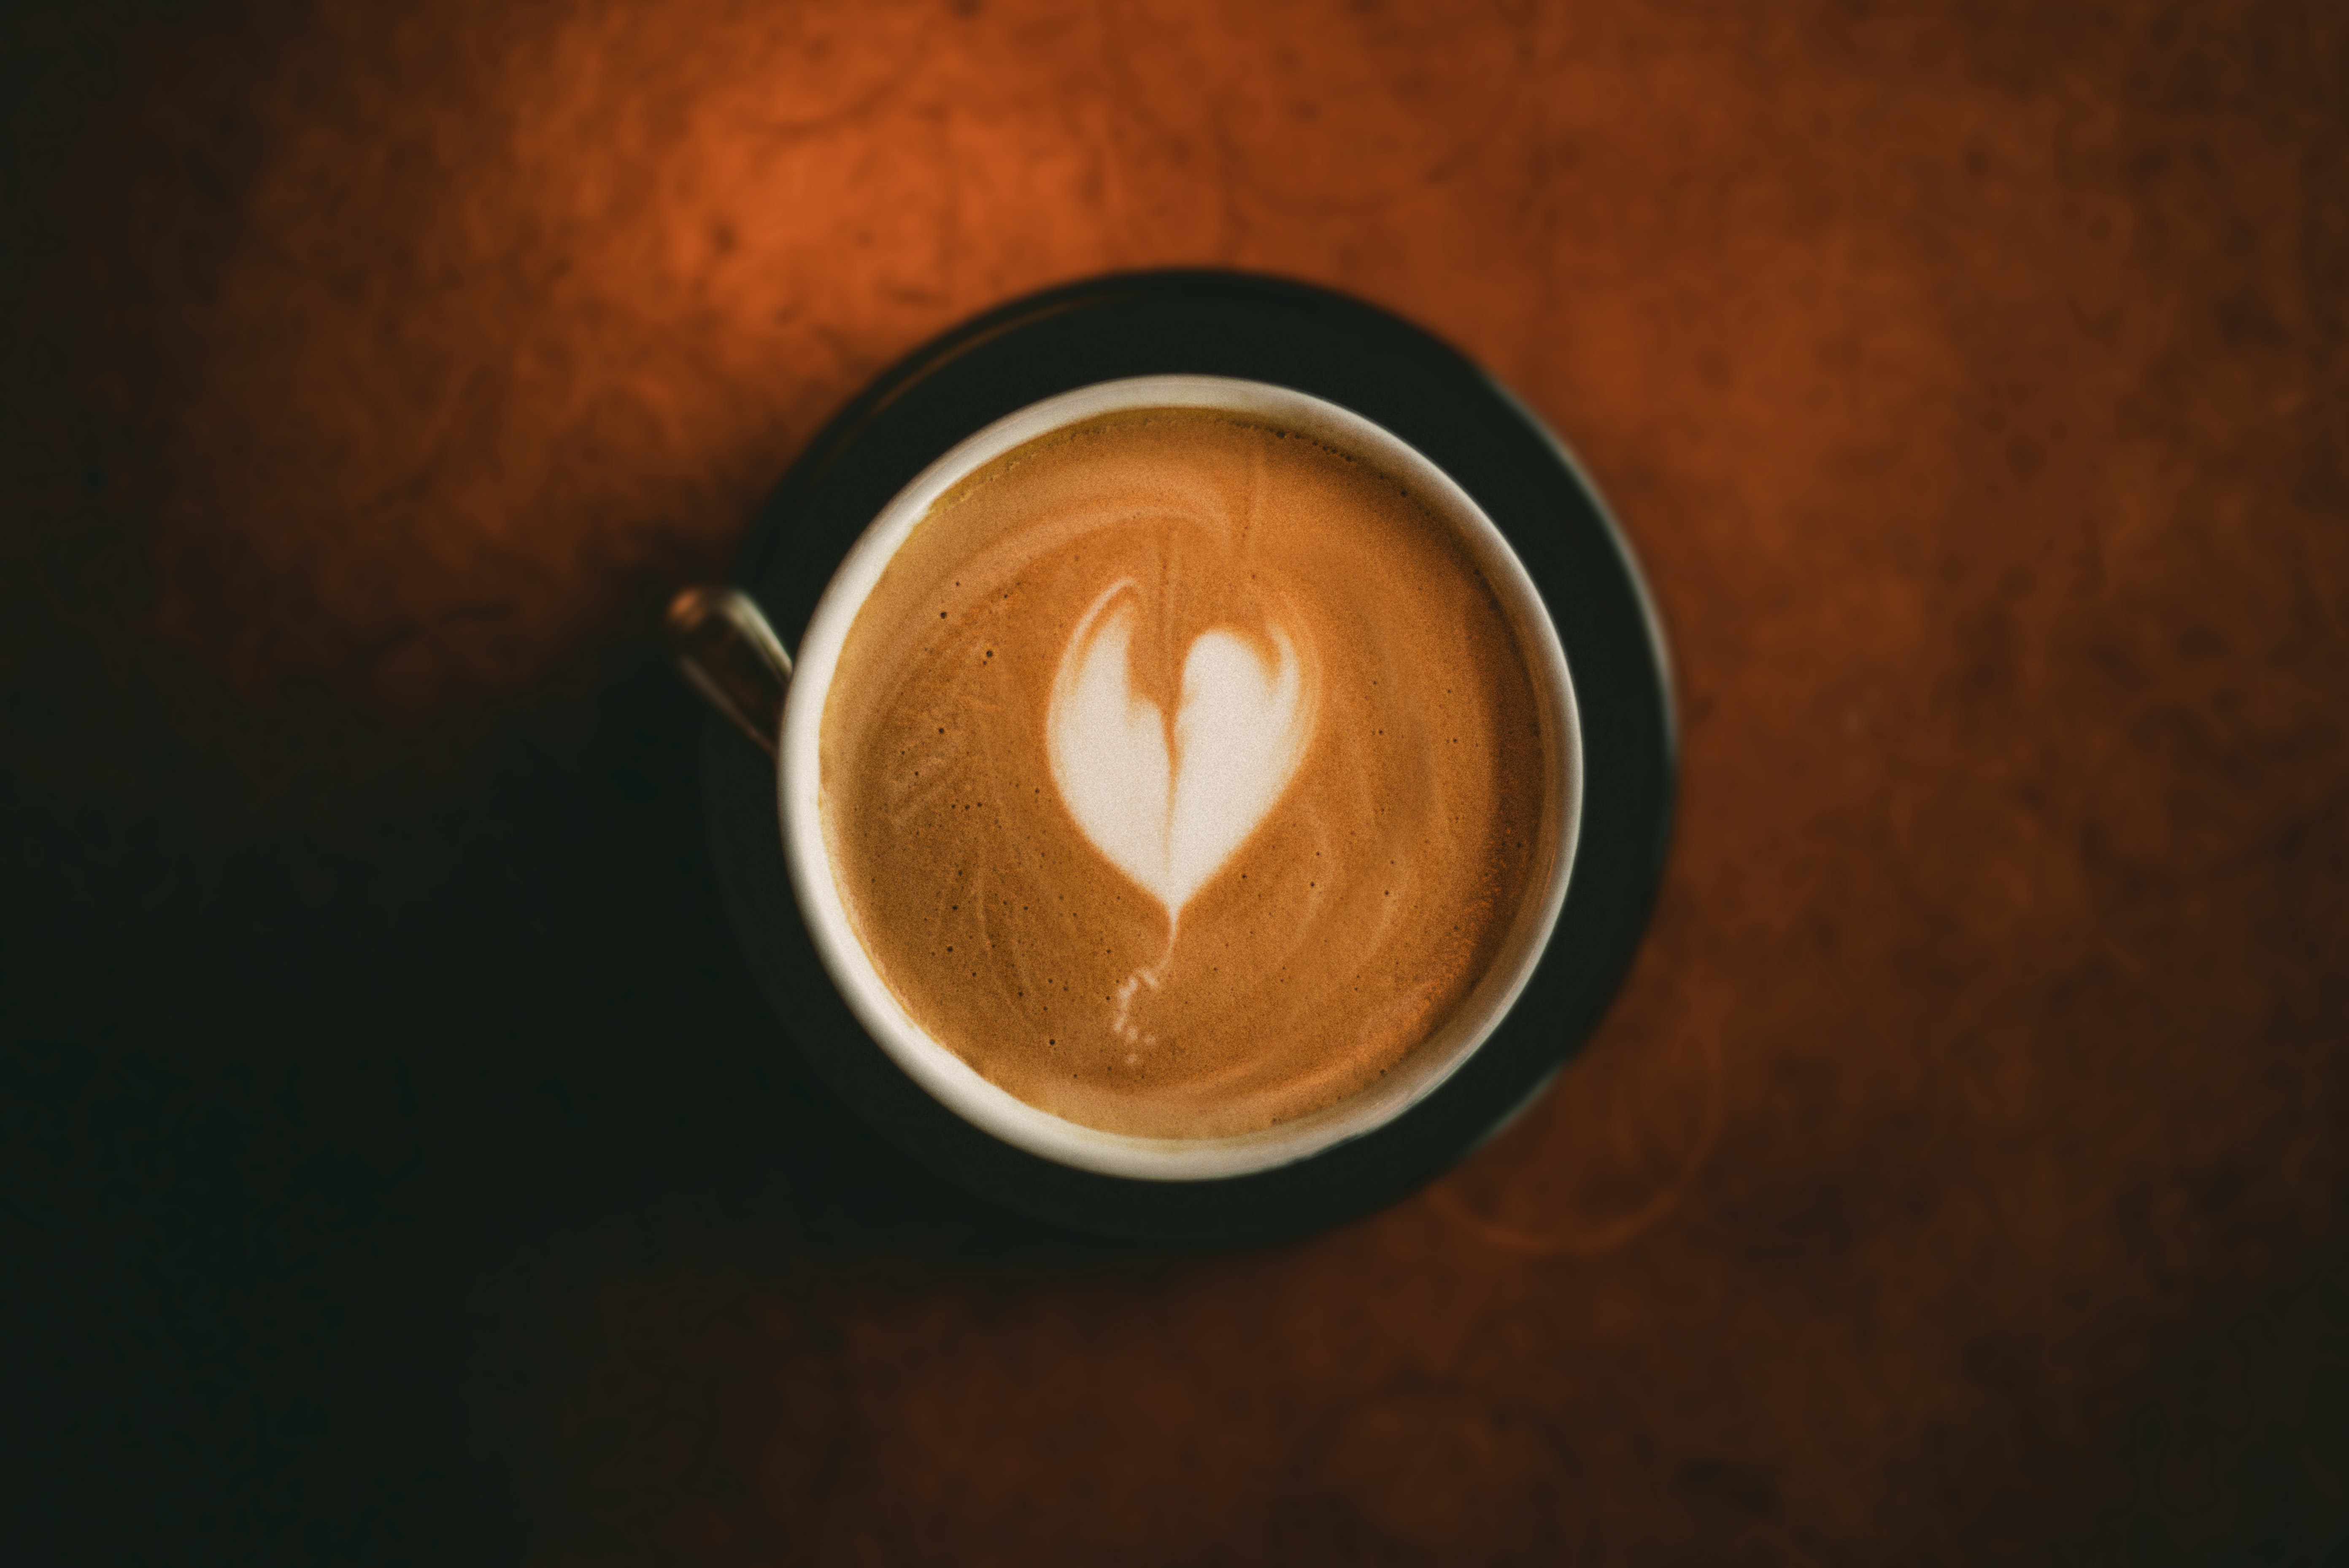
ristretto, cup, caff macchiato, flat white, coffee, espresso, caffeine, cortado, coffee cup, latte, cafe au lait, cuban espresso, drink, white coffee, Single origin coffee, coffee milk, cappuccino, Java coffee, brown, lungo, hot chocolate, mocaccino, drinkware, wood, serveware, tableware, still life photography, food, cafe, americano, Coffee substitute